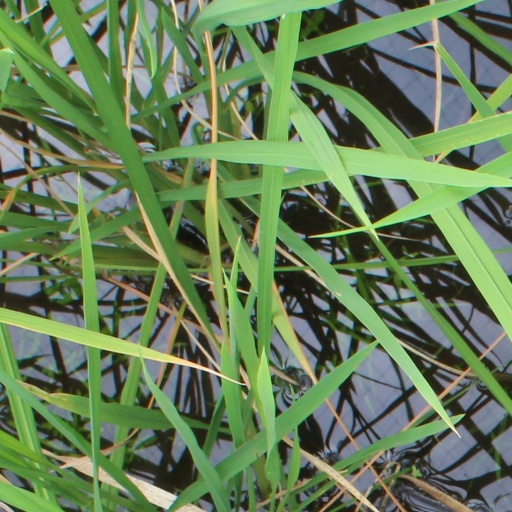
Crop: rice